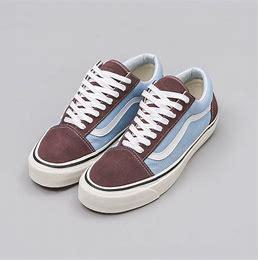
Brand: Vans
Model: Old Skool 36 DX